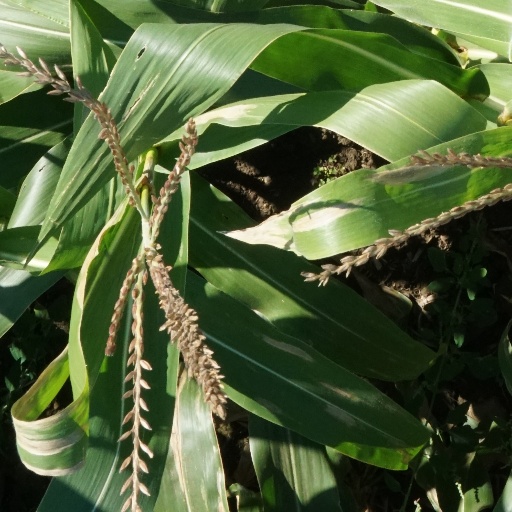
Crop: maize; corn